Pleumeur-Bodou Ground Station

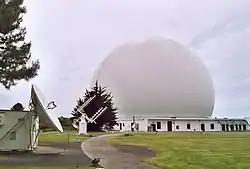
Earth receiving dishes in 2008

Pleumeur-Bodou Ground Station was an early ground station in north-west France, and one of the first in the world. It was the site of the first satellite transmission between the US and Europe in the early morning of 11 July 1962 (French time), lasting 19 minutes on the satellite's seventh orbit.